Taiping Island

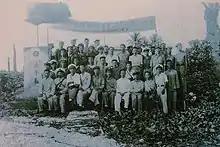
ROC Navy at Itu Aba Island

In 1946, the Republic of China named it Taiping Island (Mandarin ) in honour of an ROC Navy warship, "" (太平號), which sailed to the island when Japan surrendered after the Second World War. The name Taiping Island is used by both the government in Taipei (ROC) and in Beijing (PRC). The island was also called by Hainanese fishermen in their dialect as ""Widuabe"", in Mandarin and .